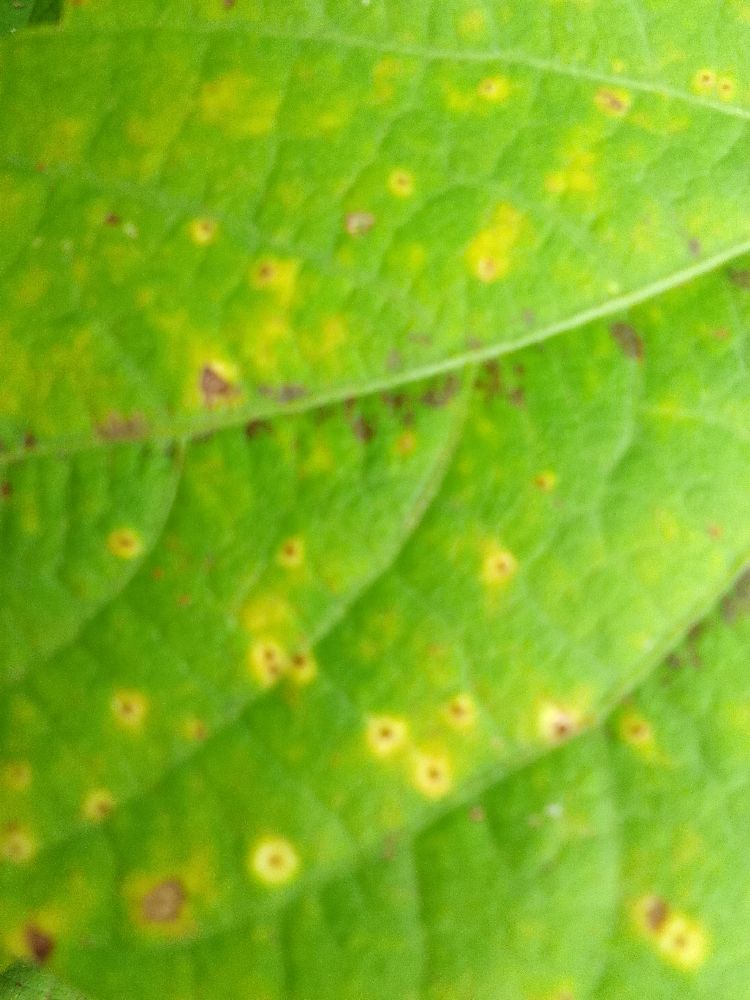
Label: rust